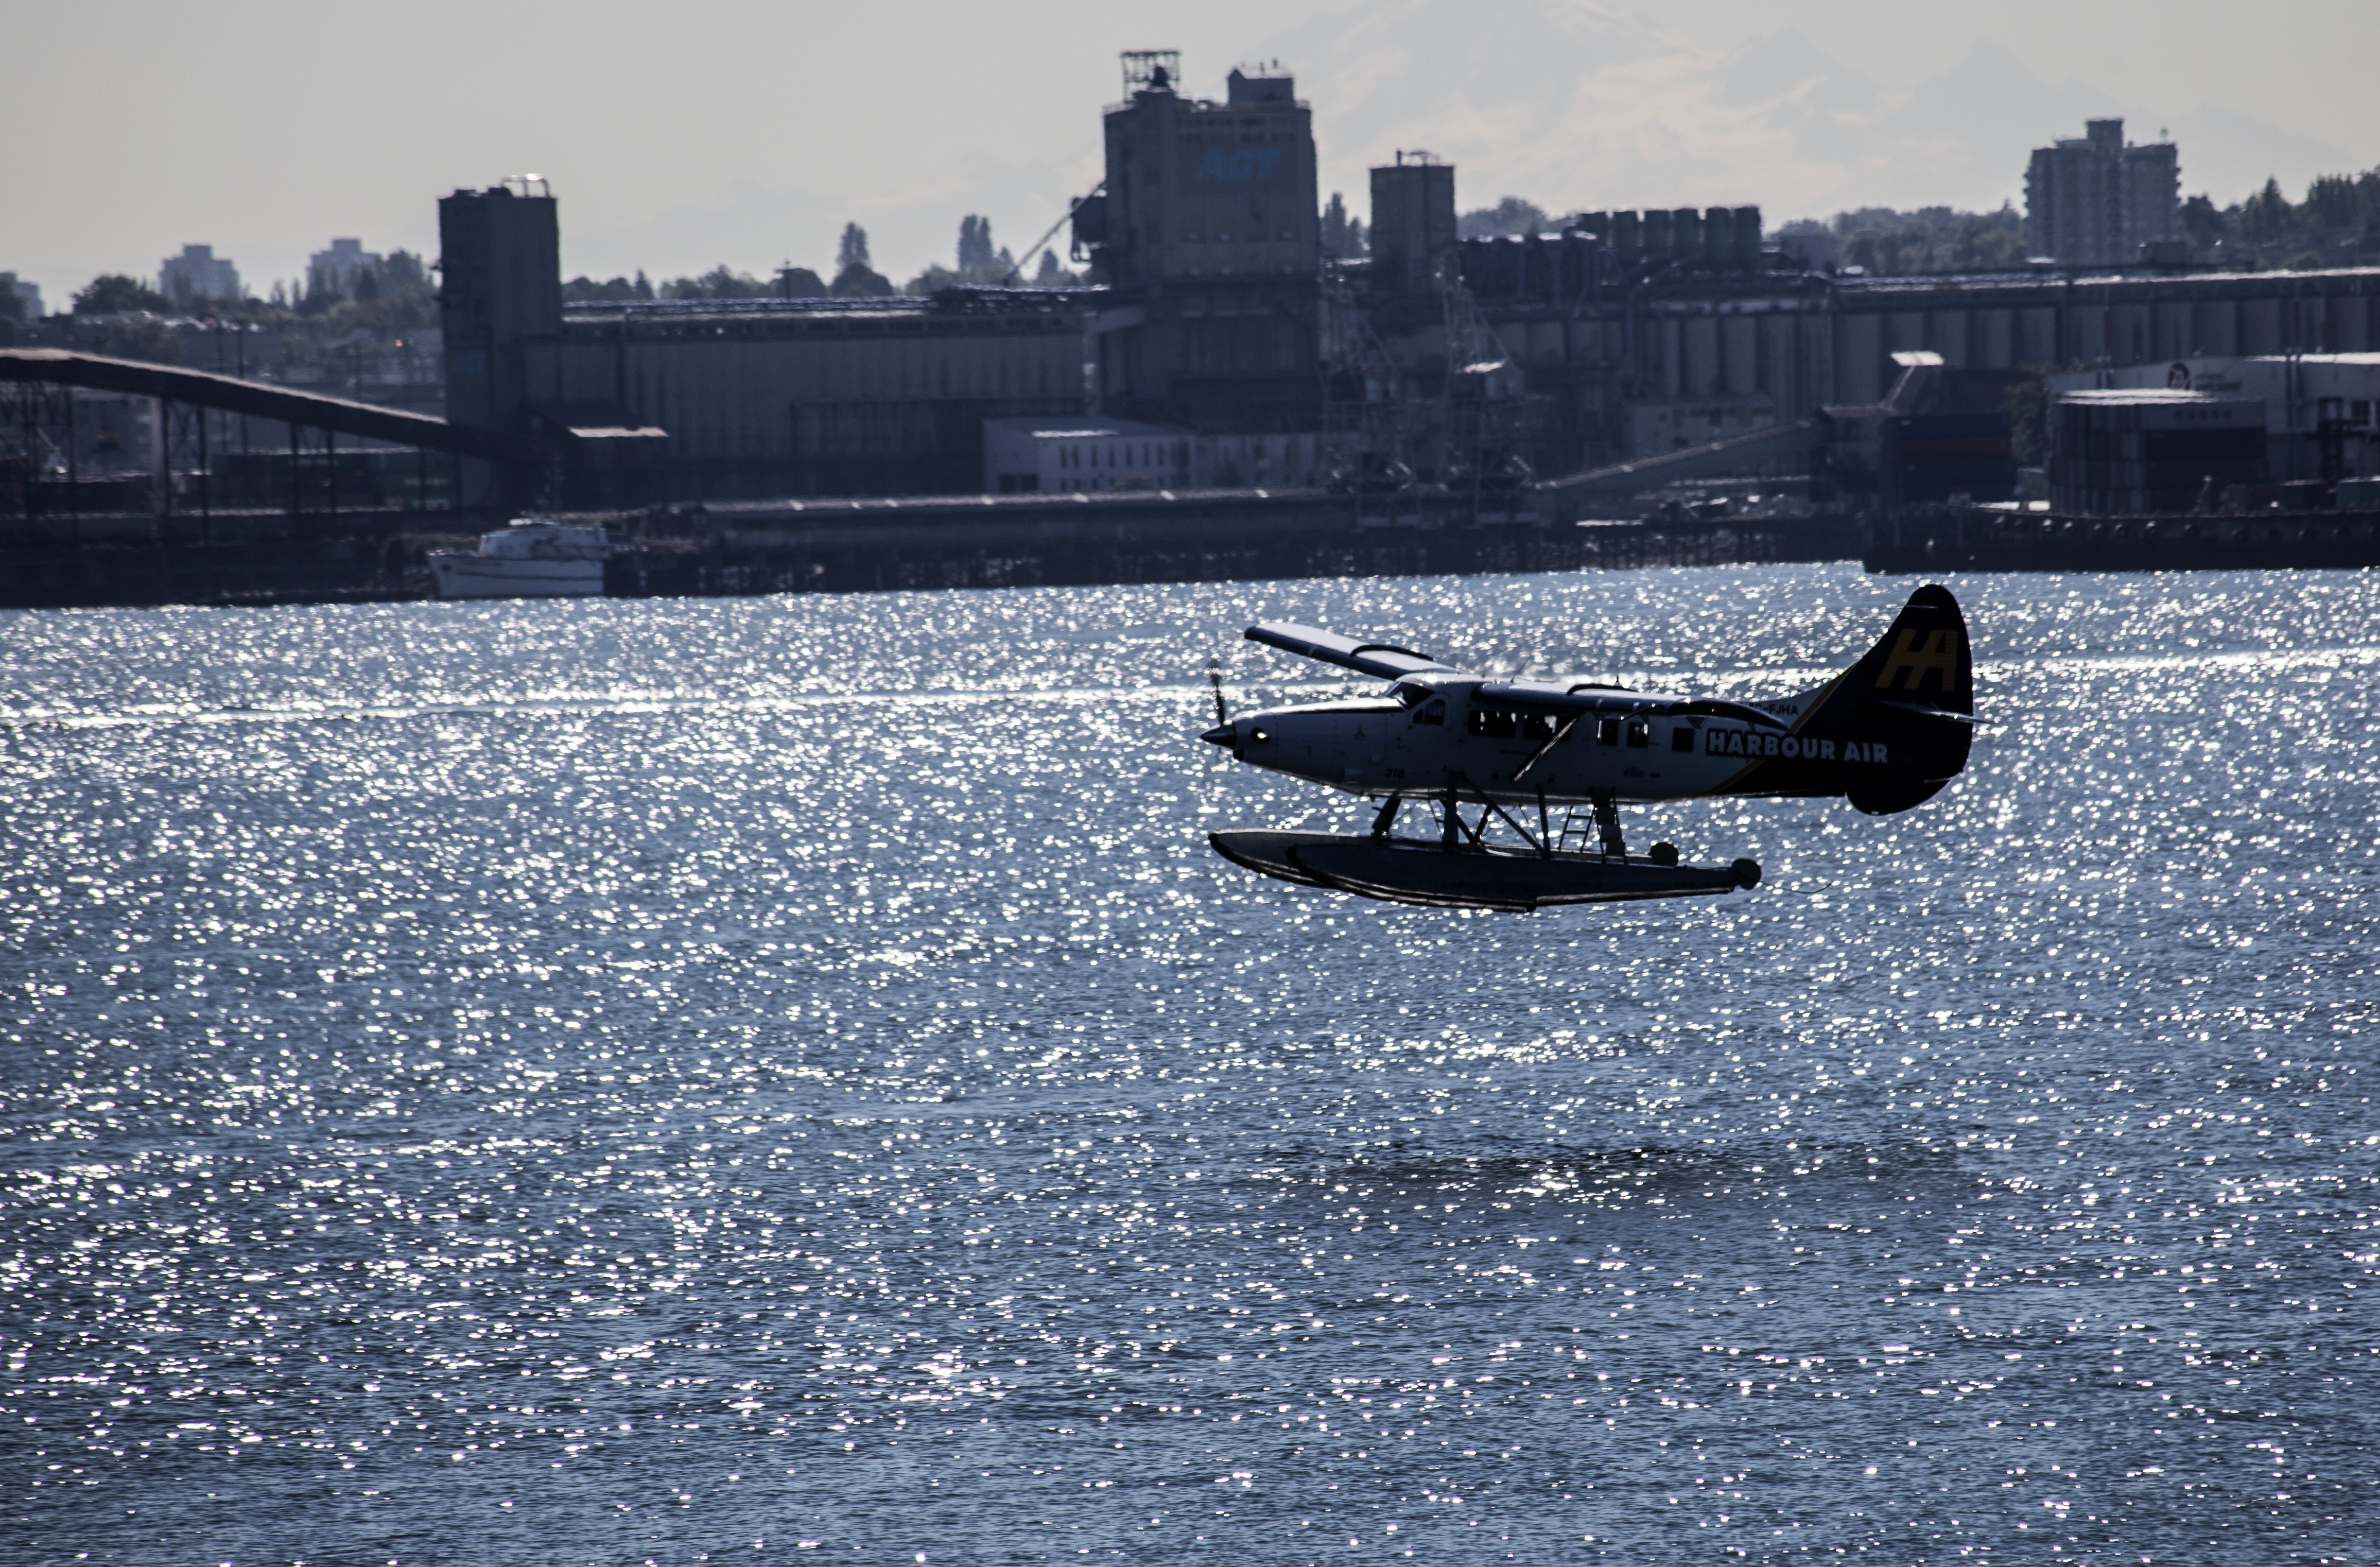
sea, water, snow, winter, boat, skyline, morning, wave, frost, ice, reflection, vehicle, weather, vancouver, britishcolumbia, atmosphere of earth